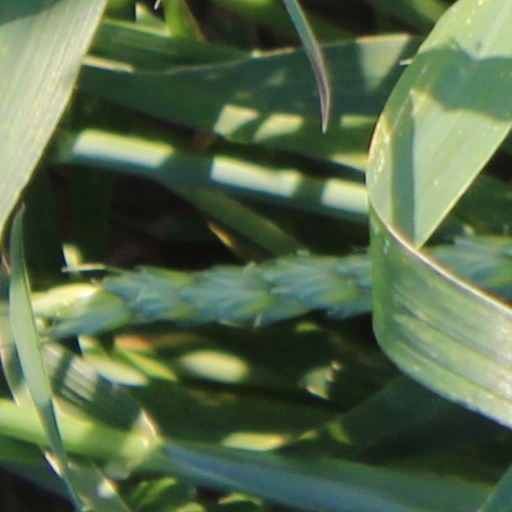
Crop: wheat